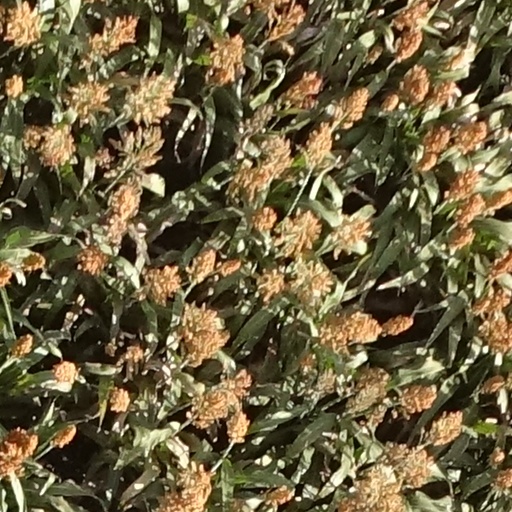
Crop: sorghum